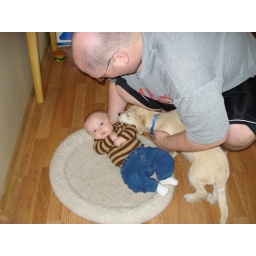
Baby Q in the dog bed